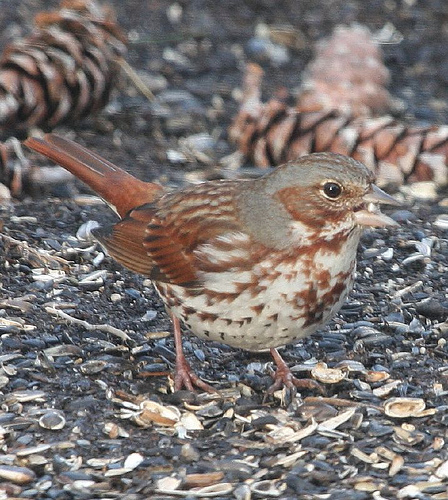
a bird with small triangular bill, white eye ring, brown cheek patch, and speckled brown and white breast.
this is a black and white spotted bird with a grey head.
grey crowned bird with brown rectangular tail and a speckled brown and white belly.
this bird has a speckled belly and breast with a short pointy bill.
this small brown bird has one shiny black eye and a pointed beak.
this particular bird has a white belly and breast with brown-red patches
this bird is white with brown and has a very short beak.
this bird has a brown and grey head and crown, white eye ring, and auburn an black secondaries.
this small bird has a grey crown, a white breast which has brown spots, and wings which are brown with lighter streaks.
a small red bird, with a long tail, and a sharp bill.
Species: Fox Sparrow